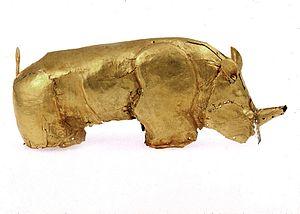
Le IIᵉ millénaire ap. J.-C. a commencé le 1ᵉʳ janvier 1001 et s'est achevé le 31 décembre 2000.
Mapungubwe est le nom d'un ancien royaume d'Afrique du Sud fondé en 1075 et disparu au XIVᵉ siècle, dont les vestiges ont été découverts en 1932. La région où était établi ce royaume est inscrite depuis 2003 sur la liste du patrimoine mondial de l’UNESCO au titre de « paysage culturel » et est devenue un parc national en 2004.